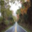
Label: road